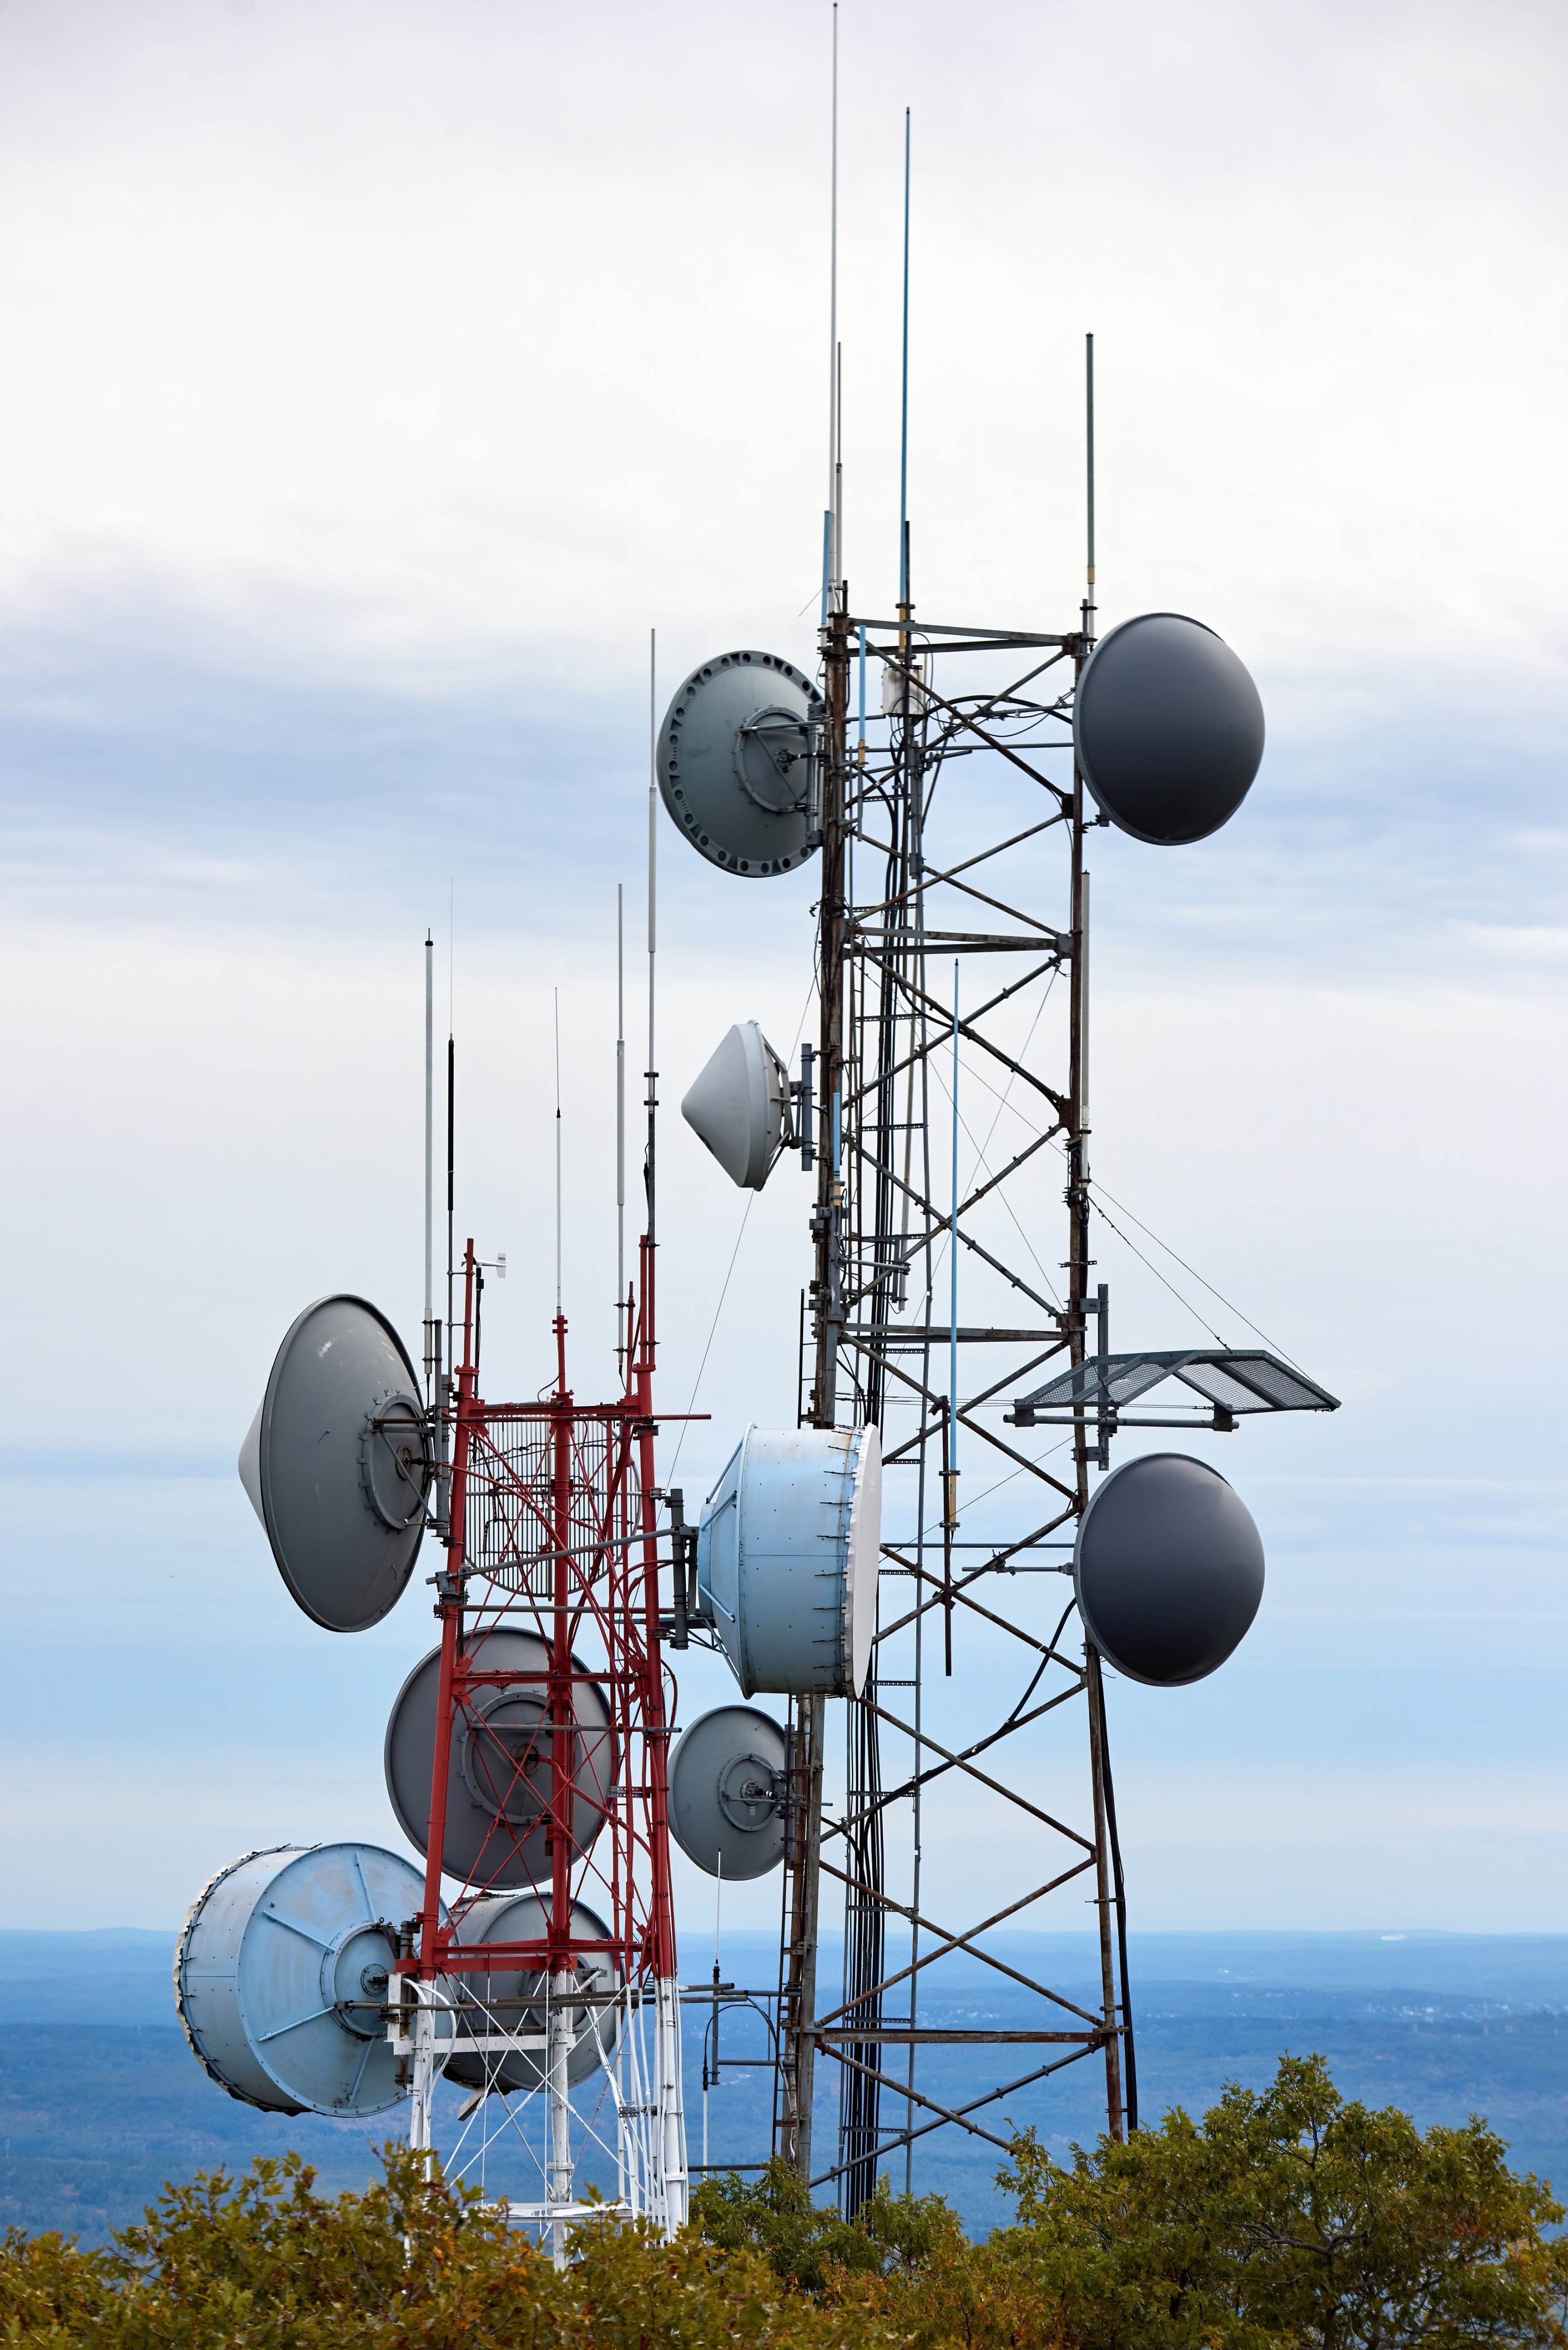
military, sky, cloud, transmitter station, telecommunications engineering, natural environment, tower, water, electricity, gas, technology, landmark, cellular network, pole, antenna, public utility, engineering, electrical supply, science, tree, radar, art, sphere, overhead power line, television transmitter, cylinder